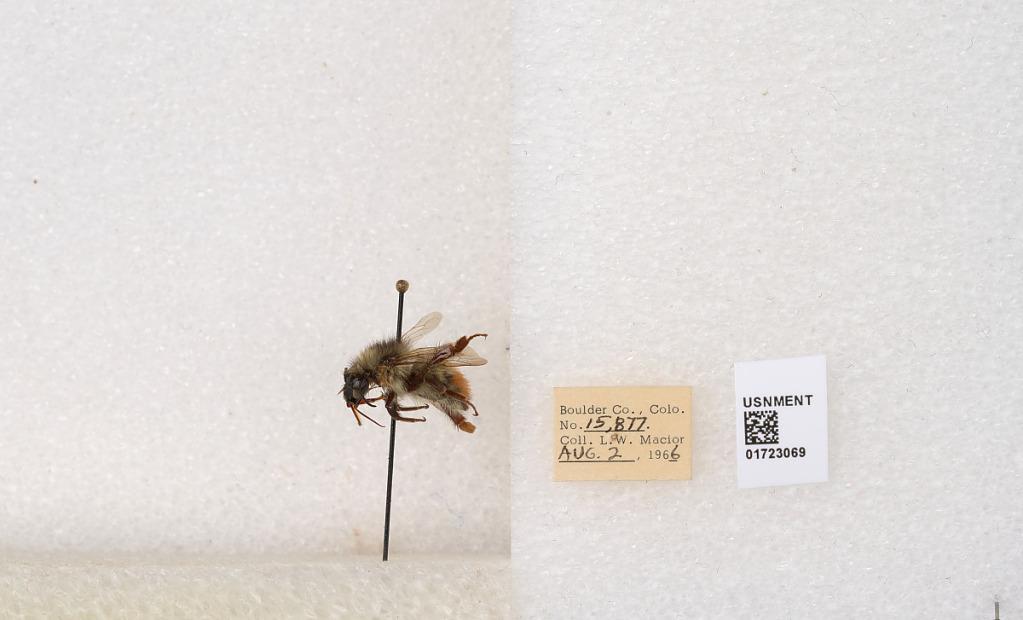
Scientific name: Bombus flavifrons Cresson
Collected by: L. Macior
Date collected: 1966-8-2
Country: United States
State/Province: Colorado
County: Boulder
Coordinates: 40.0925, -105.358